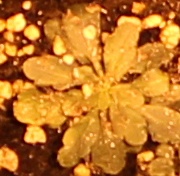
Label: Horseweed